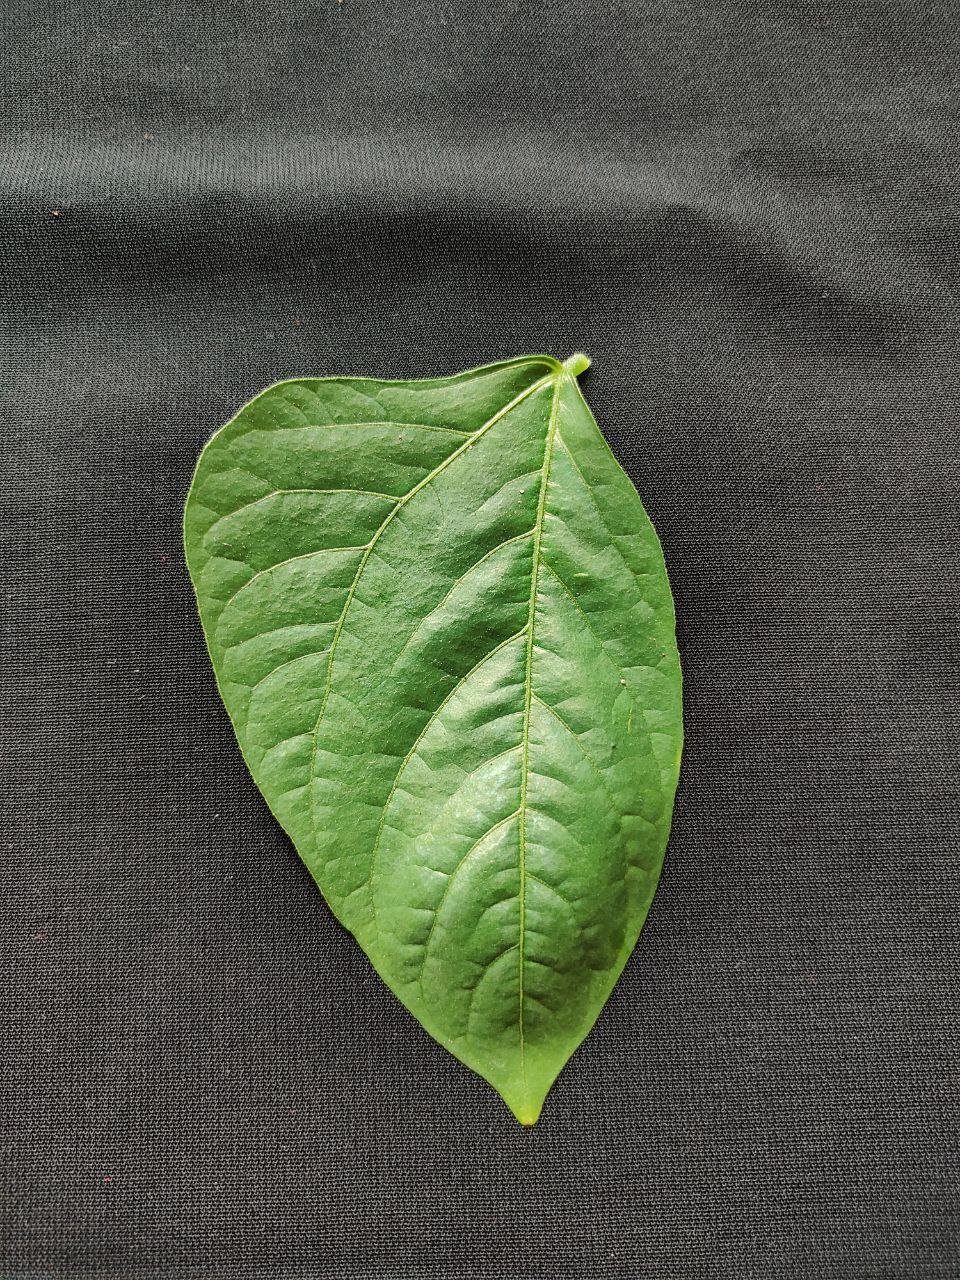
Crop: cowpea
Leaf condition: Fresh Leaf